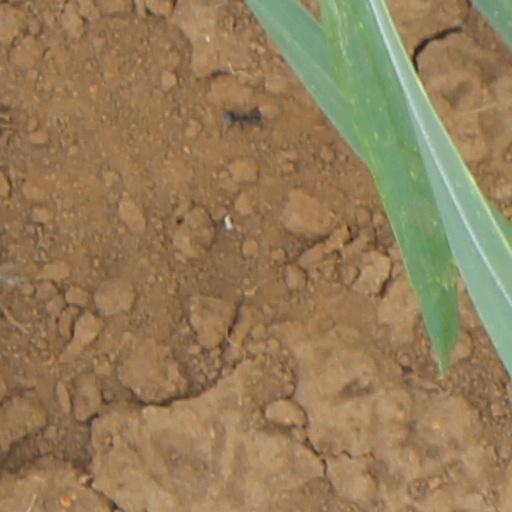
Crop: wheat